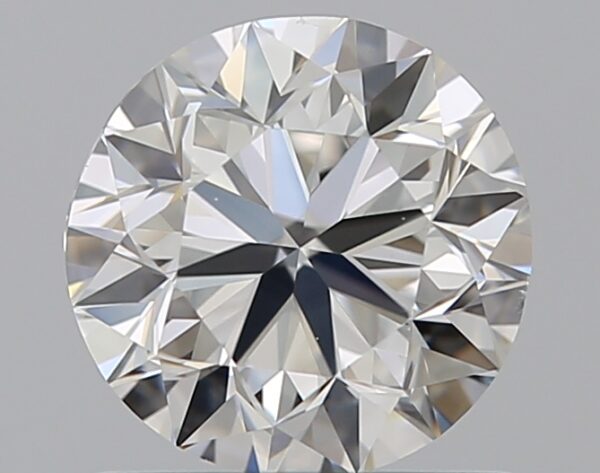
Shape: round
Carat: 0.9
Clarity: VS2
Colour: F
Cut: VG
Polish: EX
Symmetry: GD
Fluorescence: N
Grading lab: GIA
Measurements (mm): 5.96 x 6.03 x 3.88